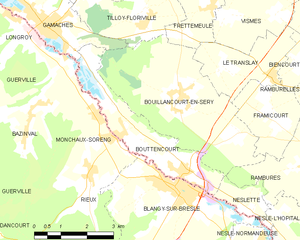
Carte des communes françaises Bouttencourt